Bradford Bulls

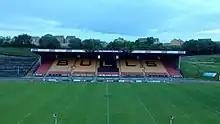

Apart from two seasons in 2001 and 2002 when the Bradford Bulls played their home games at Valley Parade, groundsharing with football club Bradford City A.F.C, prior to leaving Odsal for Crown Flatt, Dewsbury in 2019, Odsal Stadium has been the home ground of Bradford Northern/Bulls since 1934 along with regular speedway and stock car racing meetings over the years, BriSCA F1 Stock Cars and BriSCA F2 Stock Cars. having returned to Odsal since 2021. Odsal Stadium had also hosted many other sports, including association football, American football, basketball, featuring the Harlem Globetrotters, wrestling, show jumping and kabaddi. The stadium's largest attendances was 102,569, when Halifax played Warrington on 5 May 1954 in the Challenge Cup Final replay.